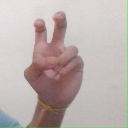
अक्षर: ई